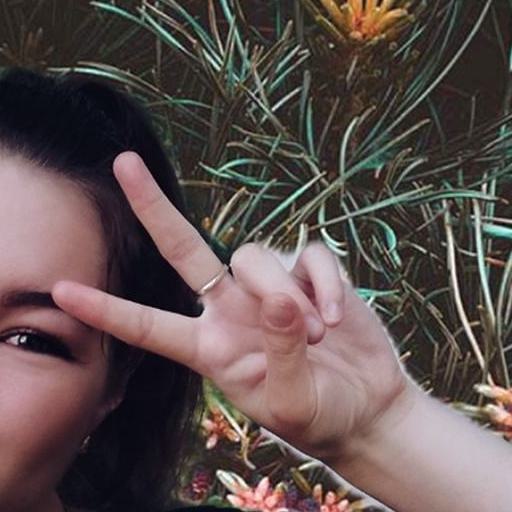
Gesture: peace